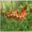
Label: caterpillar